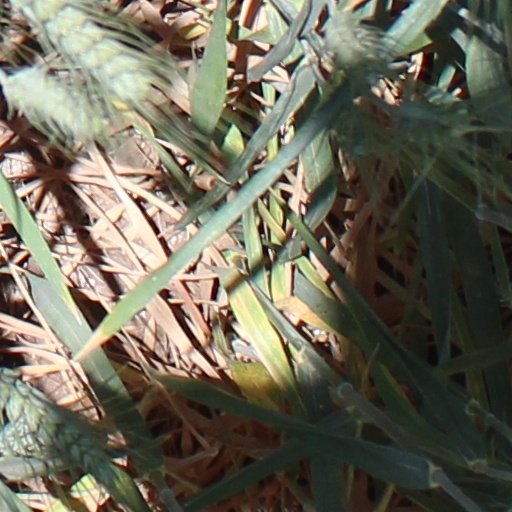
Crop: wheat